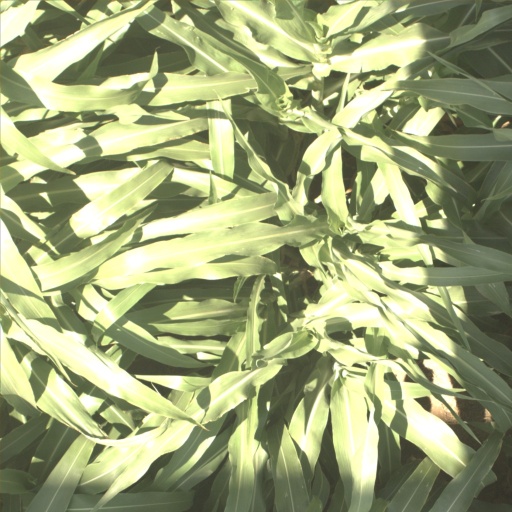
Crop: sorghum